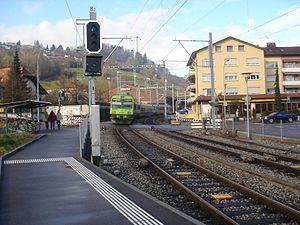
Kehrsatz est une commune suisse du canton de Berne, située dans l'arrondissement administratif de Berne-Mittelland.